Banana

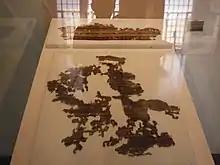
The Banton Burial Cloth of the Philippines, the oldest surviving example of banana textile (and the oldest example of warp ikat weaving in Southeast Asia). It is made from abacá, a species of banana endemic to the Philippines.

Panama disease is caused by a "Fusarium" soil fungus, which enters the plants through the roots and travels with water into the trunk and leaves, producing gels and gums that cut off the flow of water and nutrients, causing the plant to wilt, and exposing the rest of the plant to lethal amounts of sunlight. Prior to 1960, almost all commercial banana production centered on the Gros Michel cultivar, which was highly susceptible. Cavendish was chosen as the replacement for Gros Michel because, among resistant cultivars, it produces the highest quality fruit. It requires more care during shipping, and its quality compared to Gros Michel is debated.